First-wave feminism

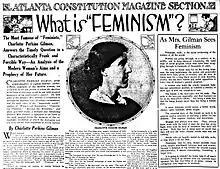
Charlotte Perkins Gilman (pictured) wrote these articles about feminism for the "Atlanta Constitution," published on December 10, 1916.

Early New Zealand feminists and suffragettes included Maud Pember Reeves (Australian-born; later lived in London), Kate Sheppard and Mary Ann Müller. In 1893, Elizabeth Yates became Mayor of Onehunga, the first time such a post had been held by a female anywhere in the British Empire. Early university graduates were Emily Siedeberg (doctor, graduated 1895) and Ethel Benjamin (lawyer, graduated 1897). The Female Law Practitioners Act was passed in 1896 and Benjamin was admitted as a barrister and solicitor of the Supreme Court of New Zealand in 1897 (see Women's suffrage in New Zealand).